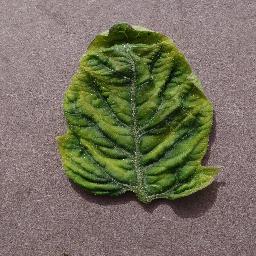
Label: Tomato___Tomato_Yellow_Leaf_Curl_Virus